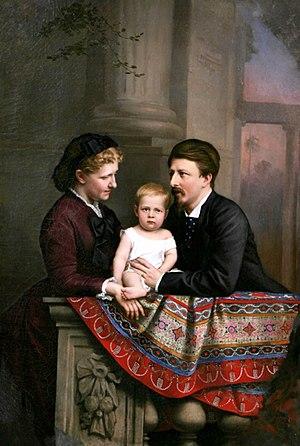
Isabelle et Gaston d'Orléans avec leur fils Pierre d'Alcantara
La maison d’Orléans-Bragance est une dynastie d’origines française et portugaise issue d’une branche cadette de la maison d’Orléans et du rameau brésilien de la maison de Bragance.
Le terme parent, relatif à la famille, désigne la personne qui élève et protège l'enfant. Au singulier, désigne plus largement celui qui est membre de la même famille qu'une autre personne. Au pluriel, ceux dont on descend en ligne directe.